Hot air oven

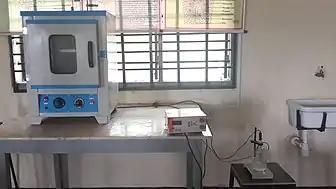
Hot air oven

Hot air ovens are electrical devices which use dry heat to sterilize. They were originally developed by Louis Pasteur, and are essentially the same as fan ovens used for cooking food. Generally, they use a thermostat to control the temperature. Their double walled insulation keeps the heat in and conserves energy, the inner layer being a poor conductor and outer layer being metallic. There is also an air filled space in between to aid insulation. An air circulating fan helps in uniform distribution of the heat. These are fitted with the adjustable wire mesh plated trays or aluminium trays and may have an on/off rocker switch, as well as indicators and controls for temperature and holding time. The capacities of these ovens vary. Power supply needs vary from country to country, depending on the voltage and frequency (hertz) used. Temperature sensitive tapes or biological indicators using bacterial spores can be used as controls, to test for the efficacy of the device during use.